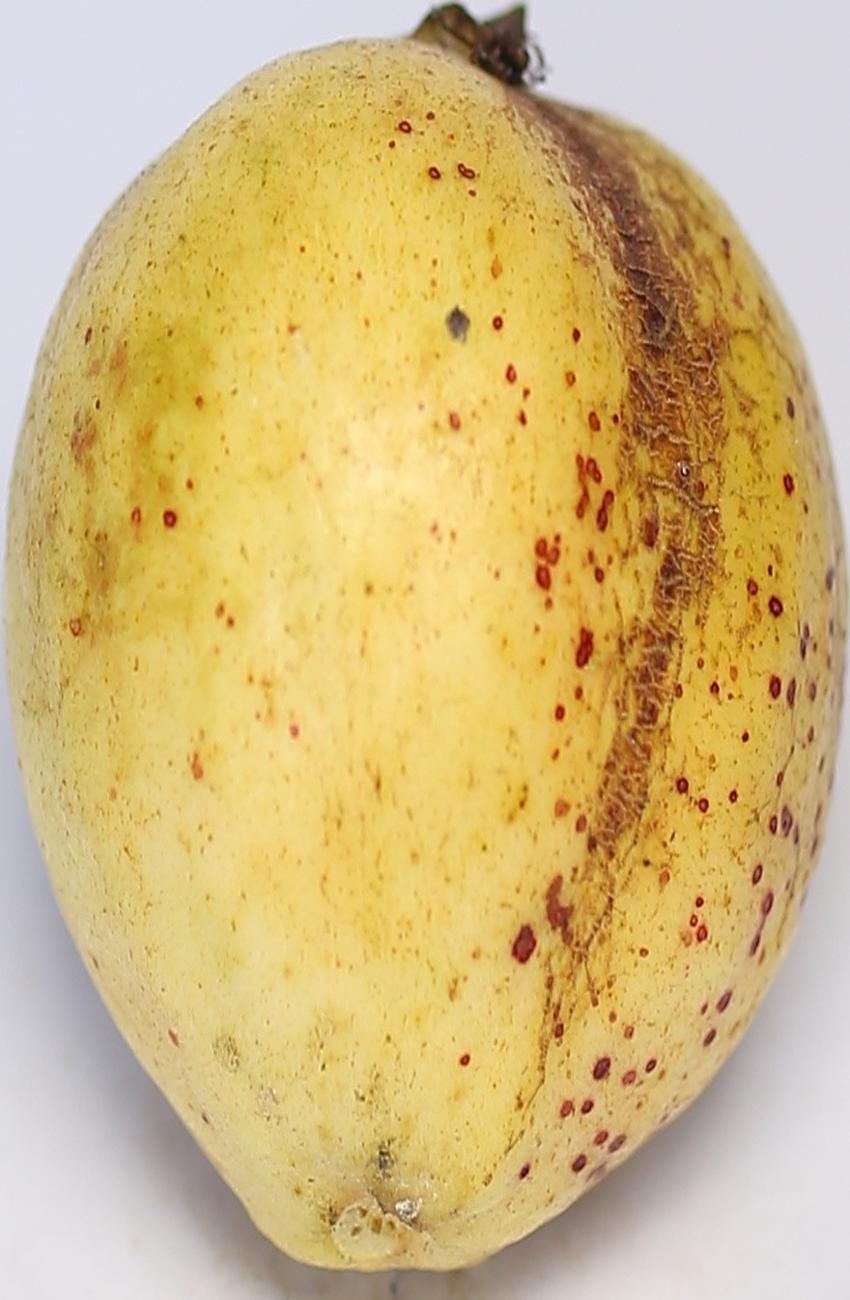
Maturity: ripe
Variety: riyali